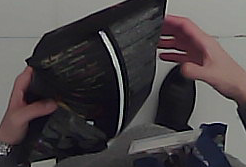
Product: lays_chill